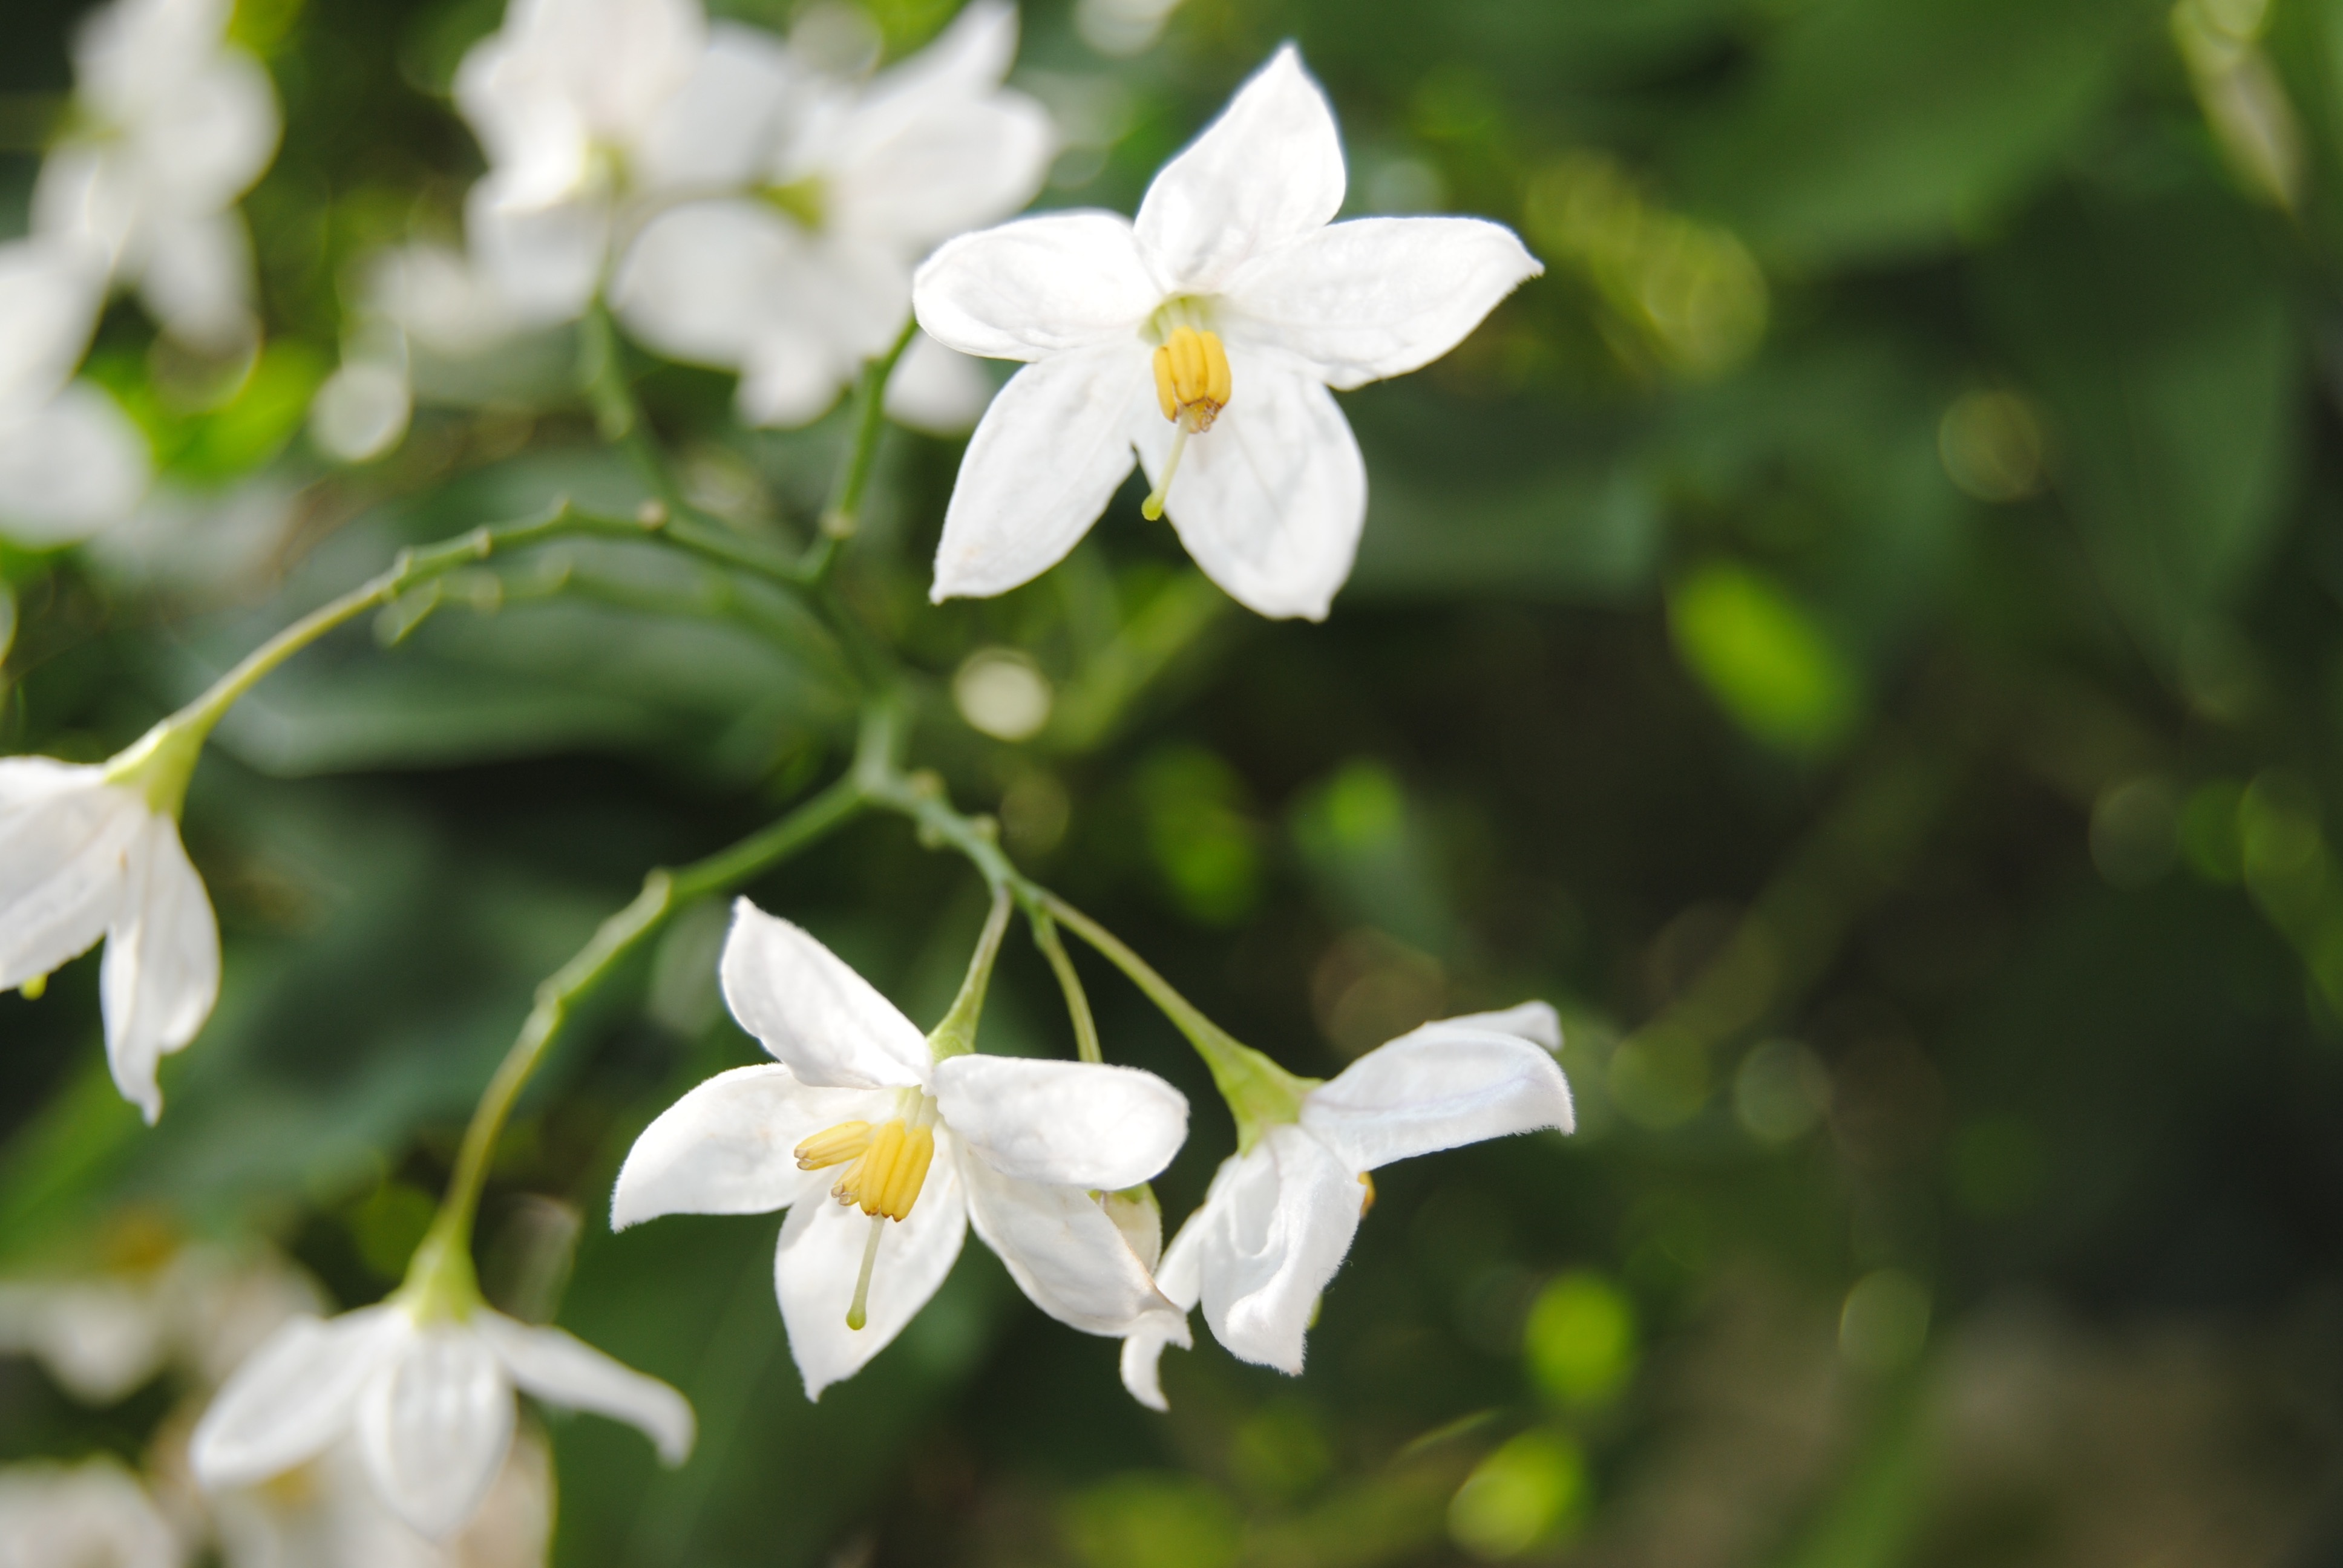
nature, blossom, plant, white, flower, bloom, spring, botany, garden, flora, wildflower, narcissus, macro photography, jasmine, flowering plant, blooming white, land plant